George Austin McHenry House

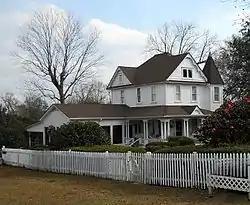
George Austin McHenry House, 2013

The George Austin McHenry House is located in Stone County, Mississippi. It was constructed between 1895 and 1901 to serve as the family home of Dr. George McHenry. The structure was added to the National Register of Historic Places in 1988.